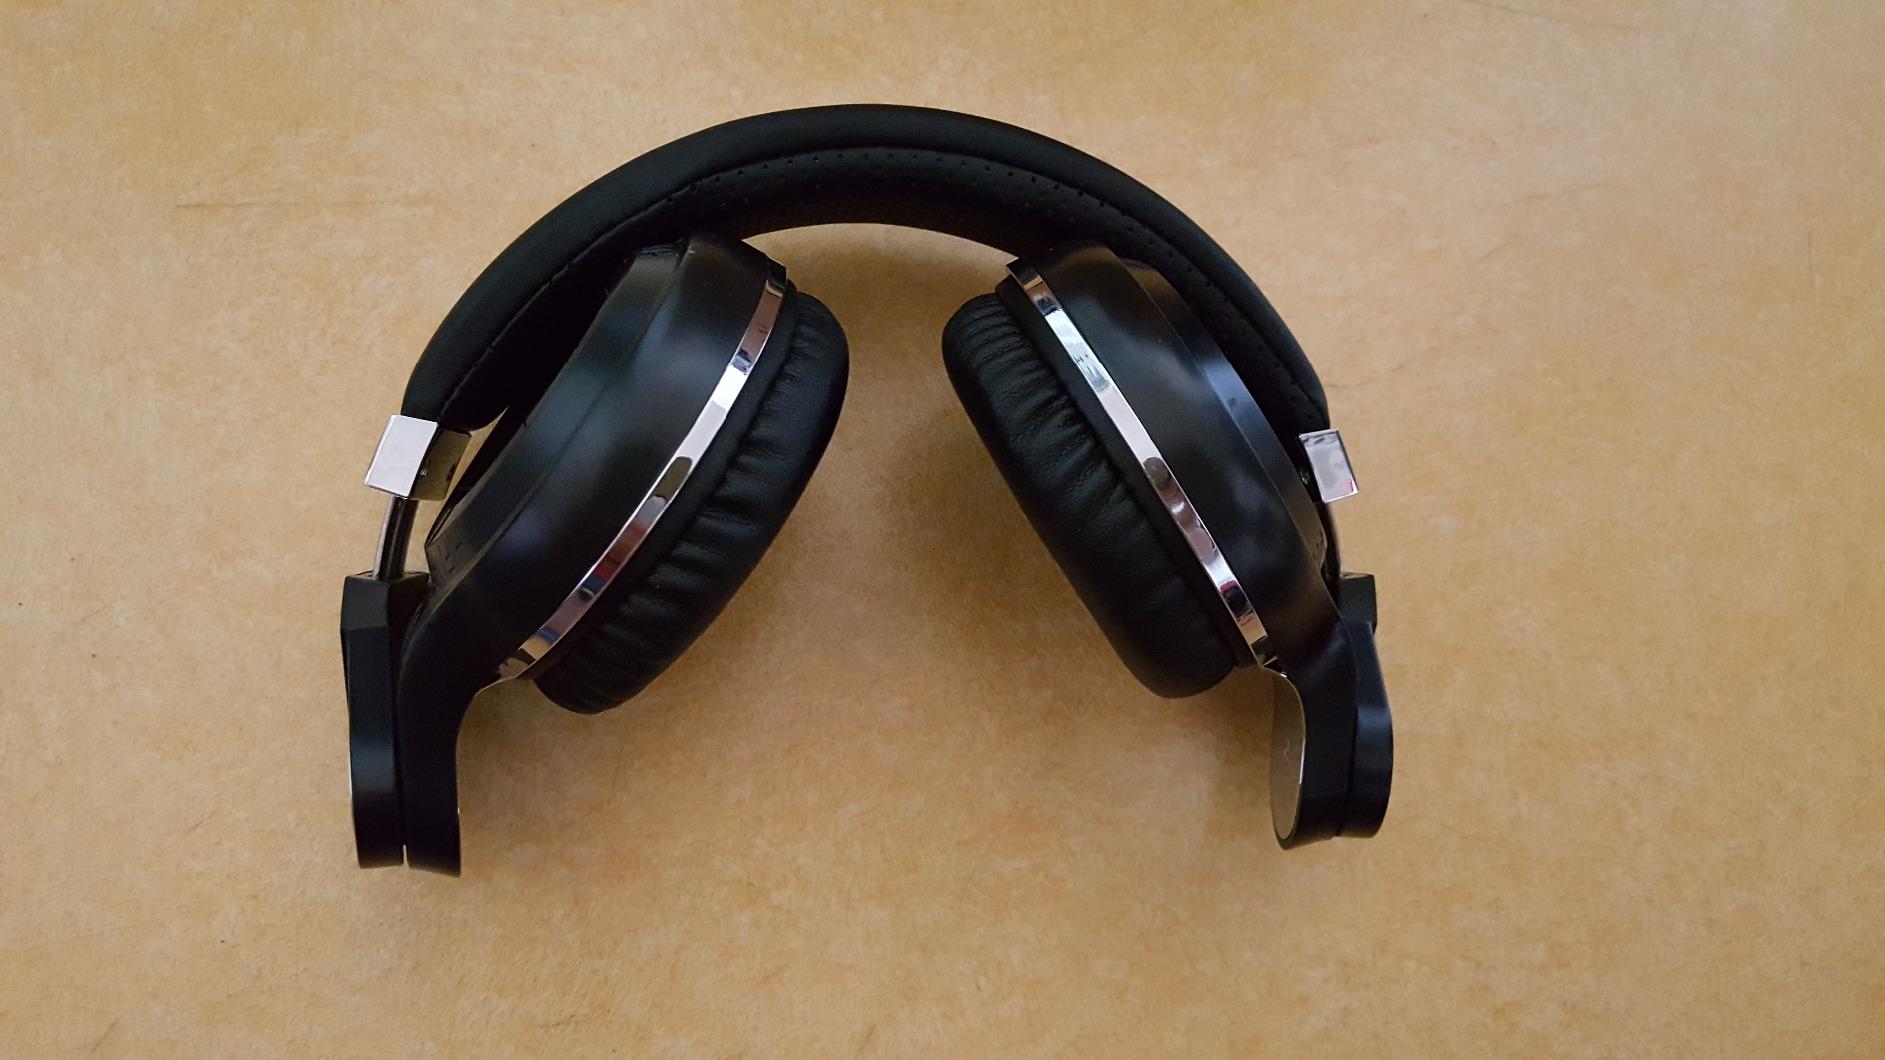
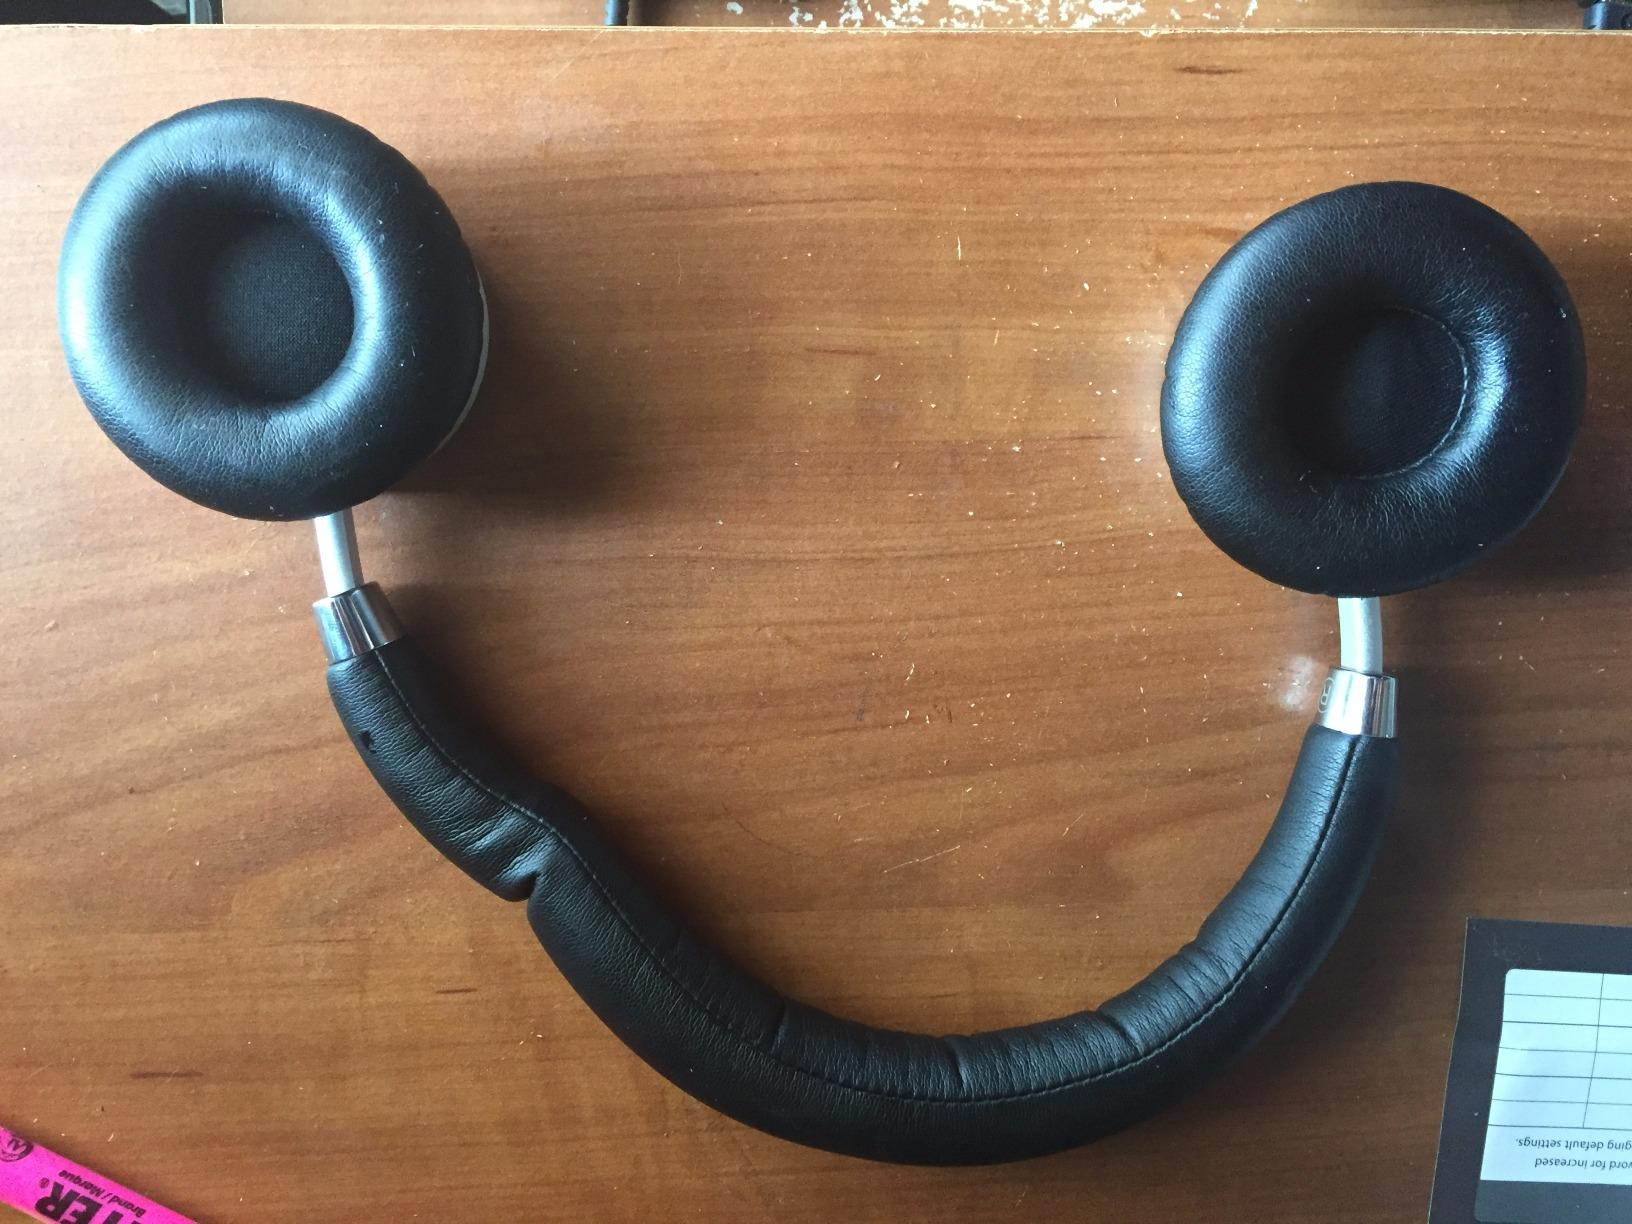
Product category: headphones
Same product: no